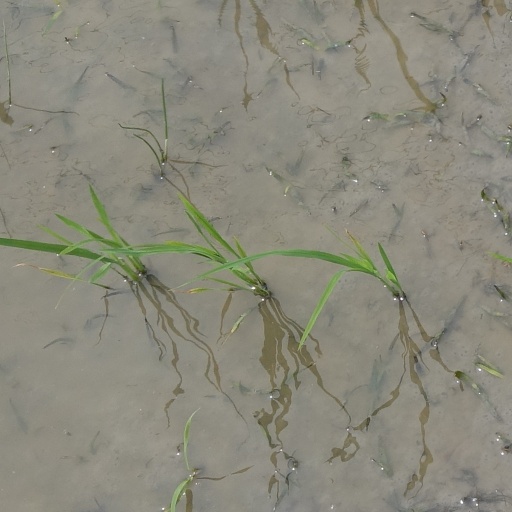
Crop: rice